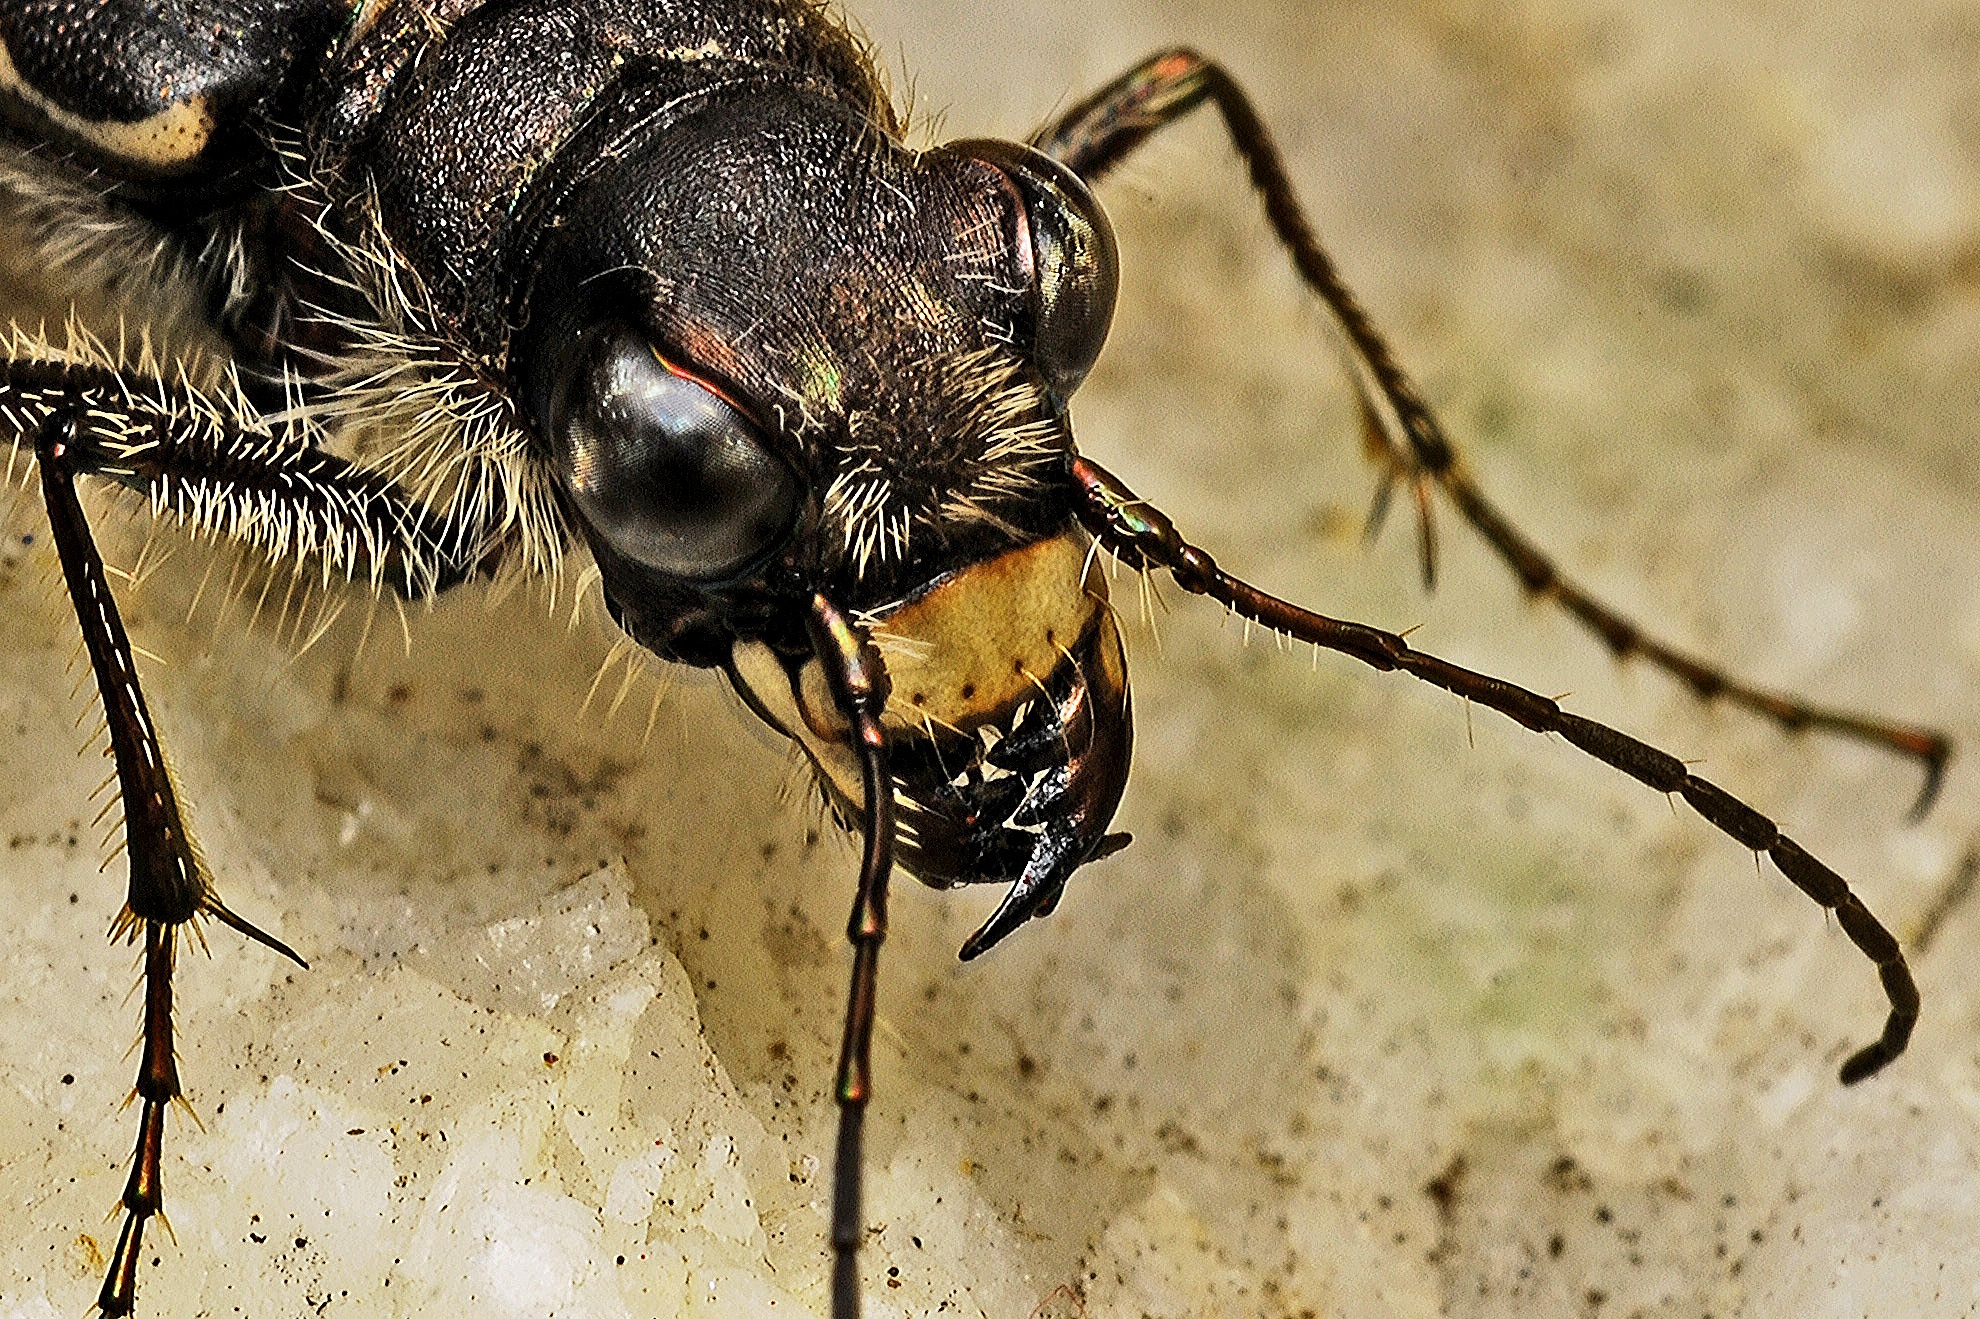
nature, photography, flower, wildlife, insect, macro, biology, bug, fauna, invertebrate, close up, bee, wasp, beetle, predatory, macro photography, arthropod, honey bee, membrane winged insect, tiger beetle